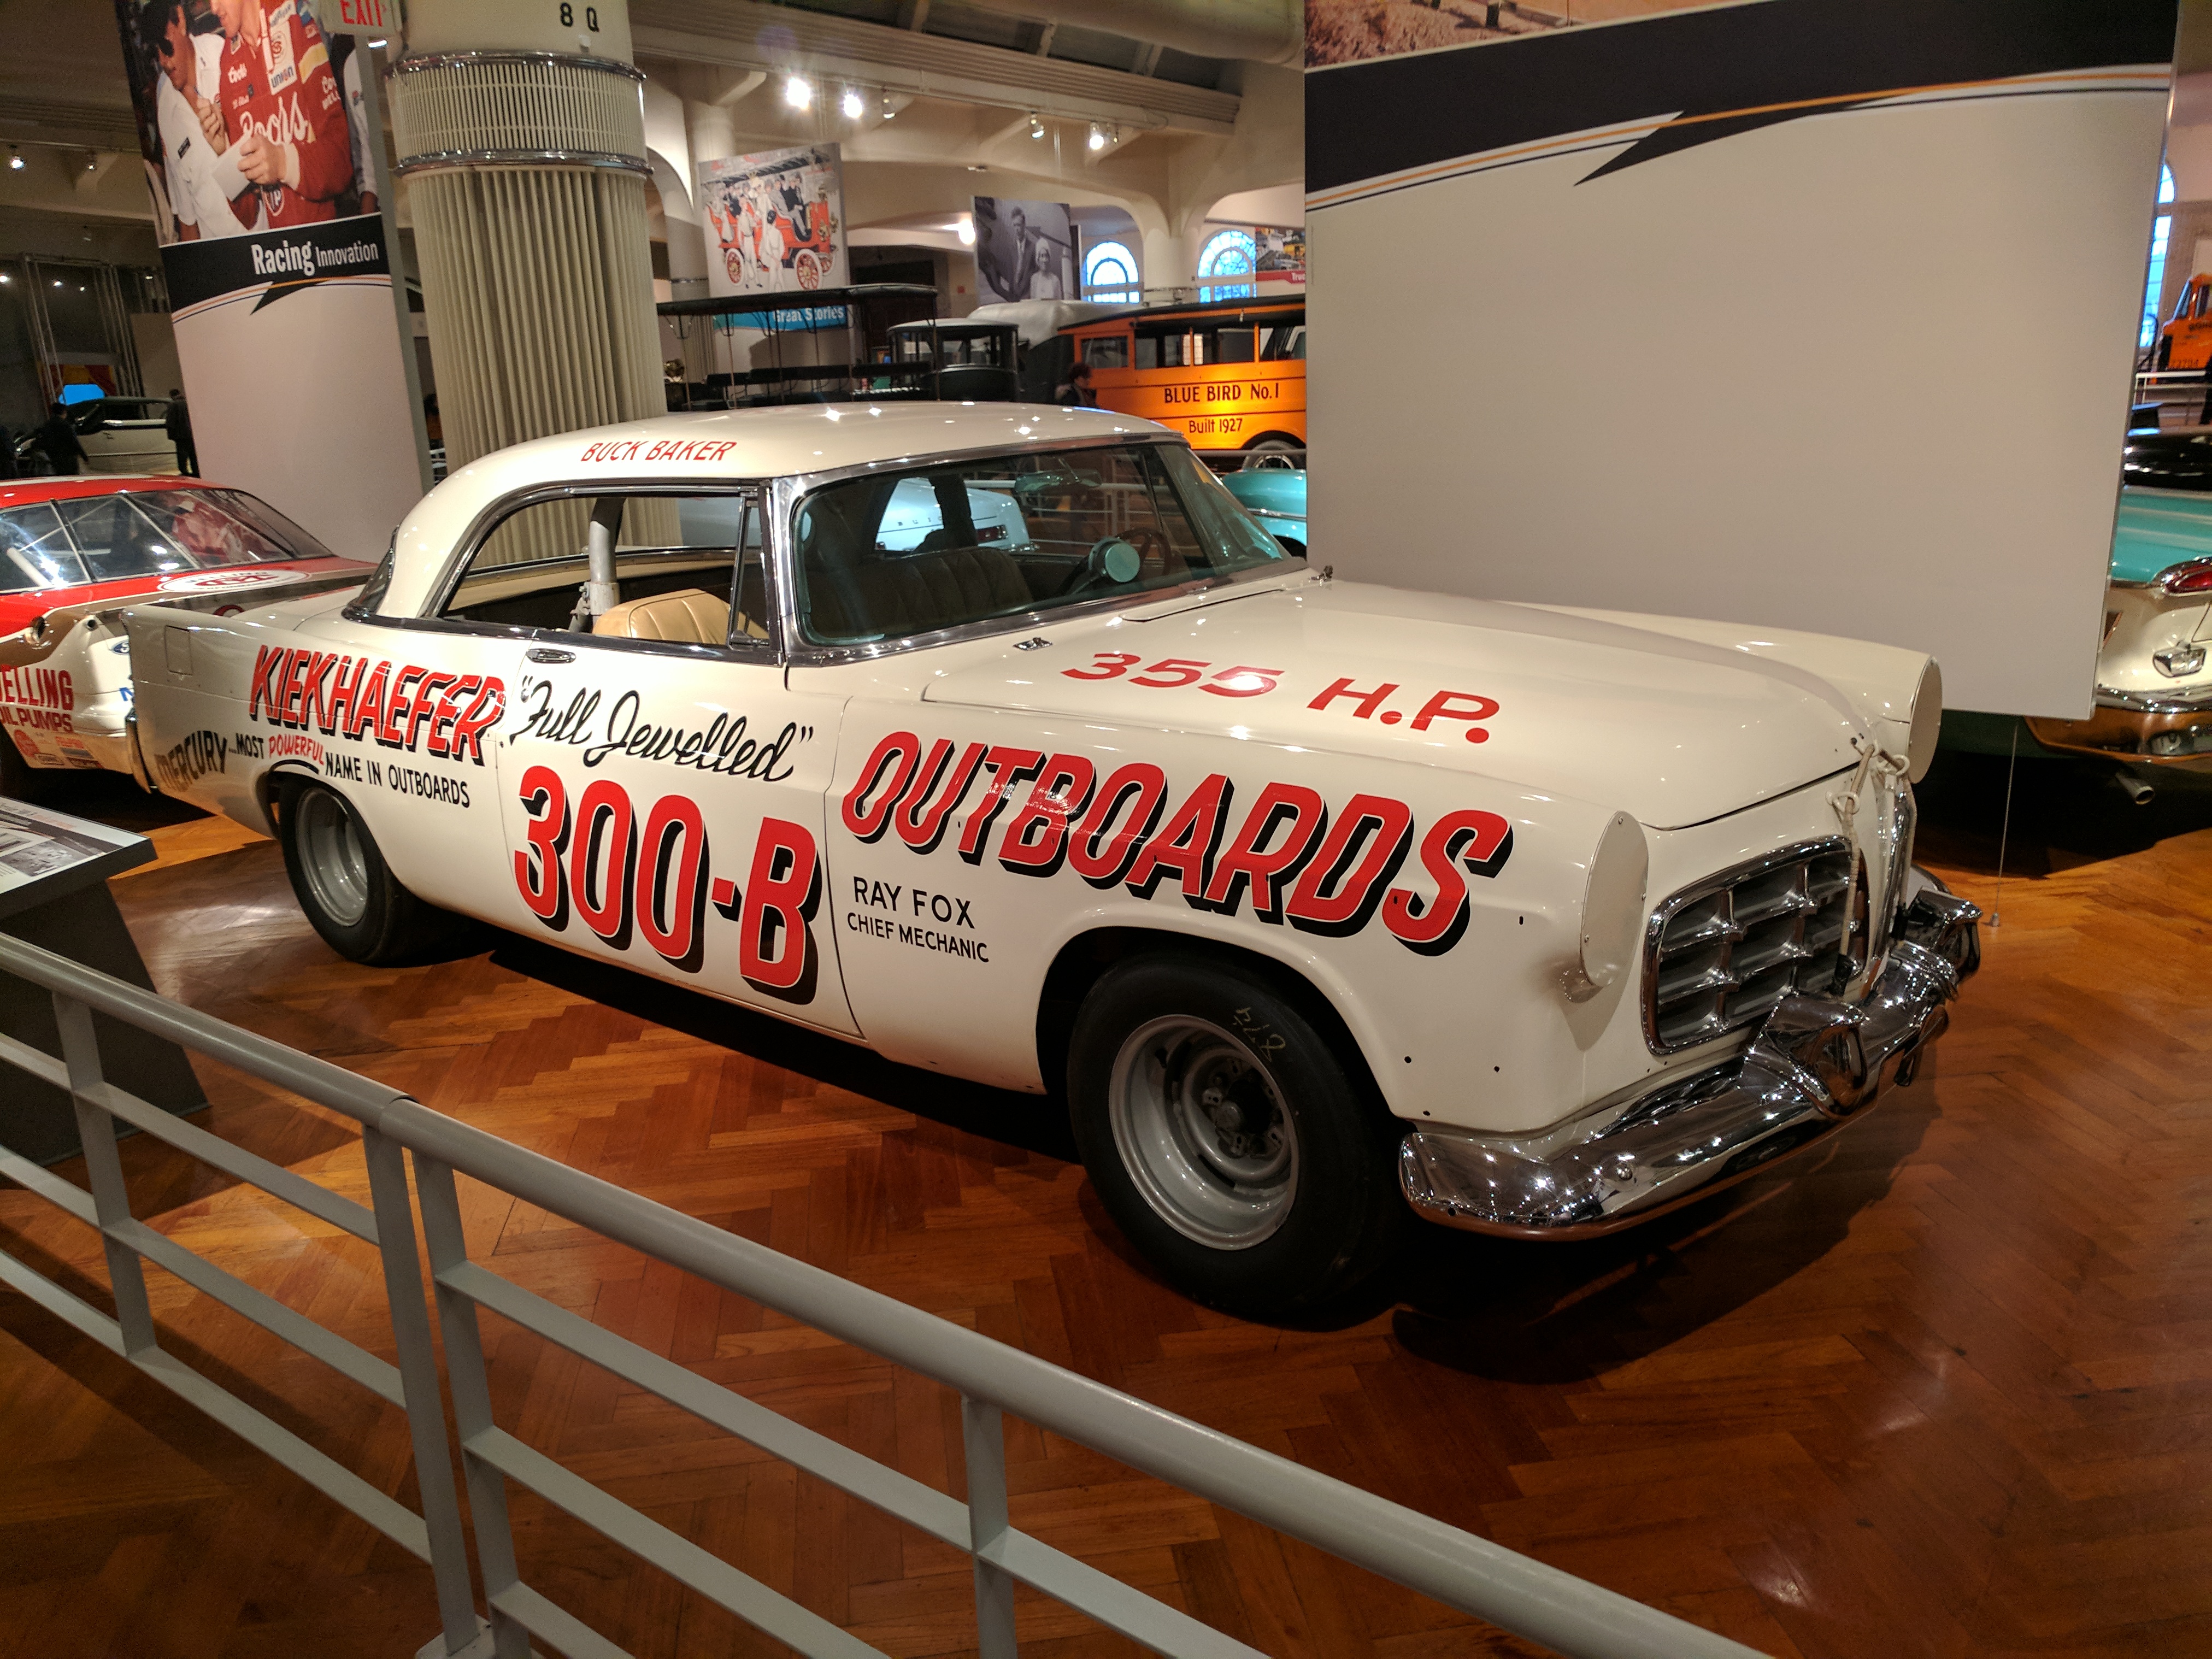
ford, museum, car, cars, auto, automobile, automobiles, machine, machines, land vehicle, vehicle, motor vehicle, classic car, automotive design, classic, custom car, sedan, hardtop, automotive exterior, automotive wheel system, coupe, muscle car, antique car